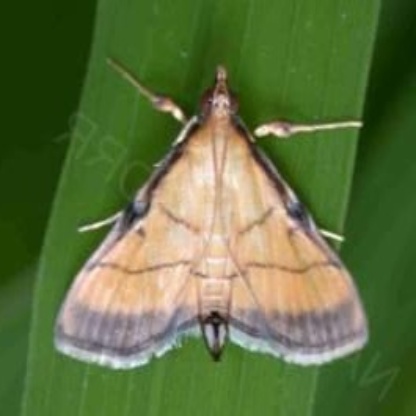
Nhãn: Sâu cuốn lá nhỏ ( Rice leaf folder)